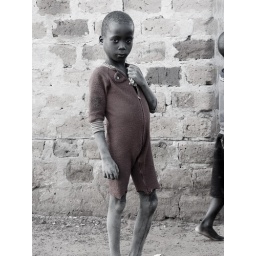
gulu boy in red